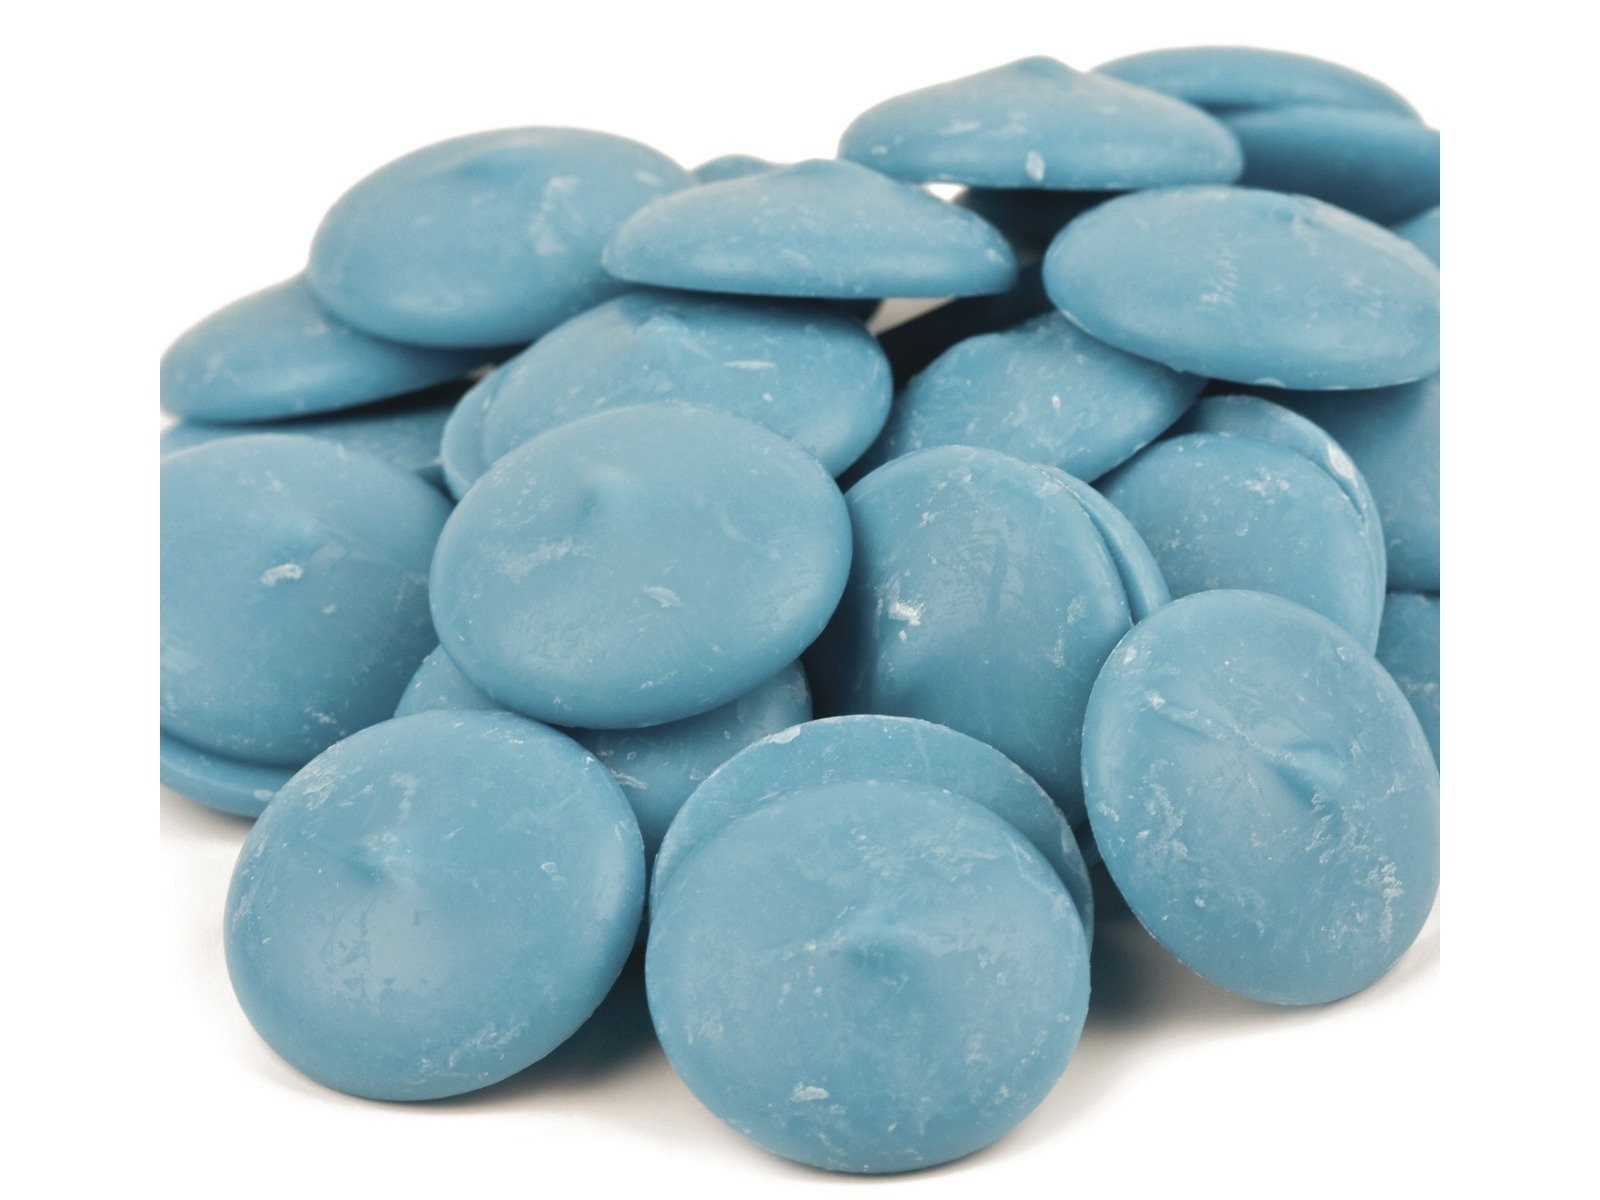
Item Name: Merckens Coating Wafers Melting Wafers Blue 5 pounds
Product Description: Merckens Blue Coating Melting Wafers. A quality wafer that melts to a smooth and creamy texture for all your candy-making needs. This listing is for a bulk 5 pound bag of Merckens Blue Coating Wafers.
Value: 80.0
Unit: Ounce

Price: 37.35